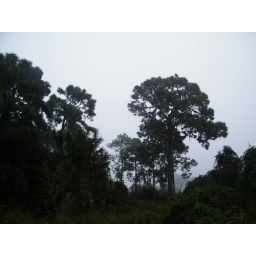
pine forest in the fog